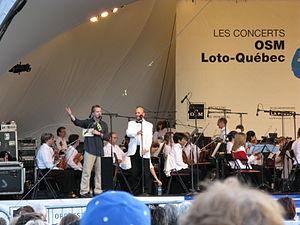
L'orchestre symphonique de Montréal avec l'animateur André Robitaille et le chef d'orchestre Jean-François Rivest jouant dans l'arrondissement de Pierrefonds-Roxboro.
André Robitaille, né le 3 octobre 1963, est un comédien et animateur québécois.